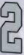
Number: 2